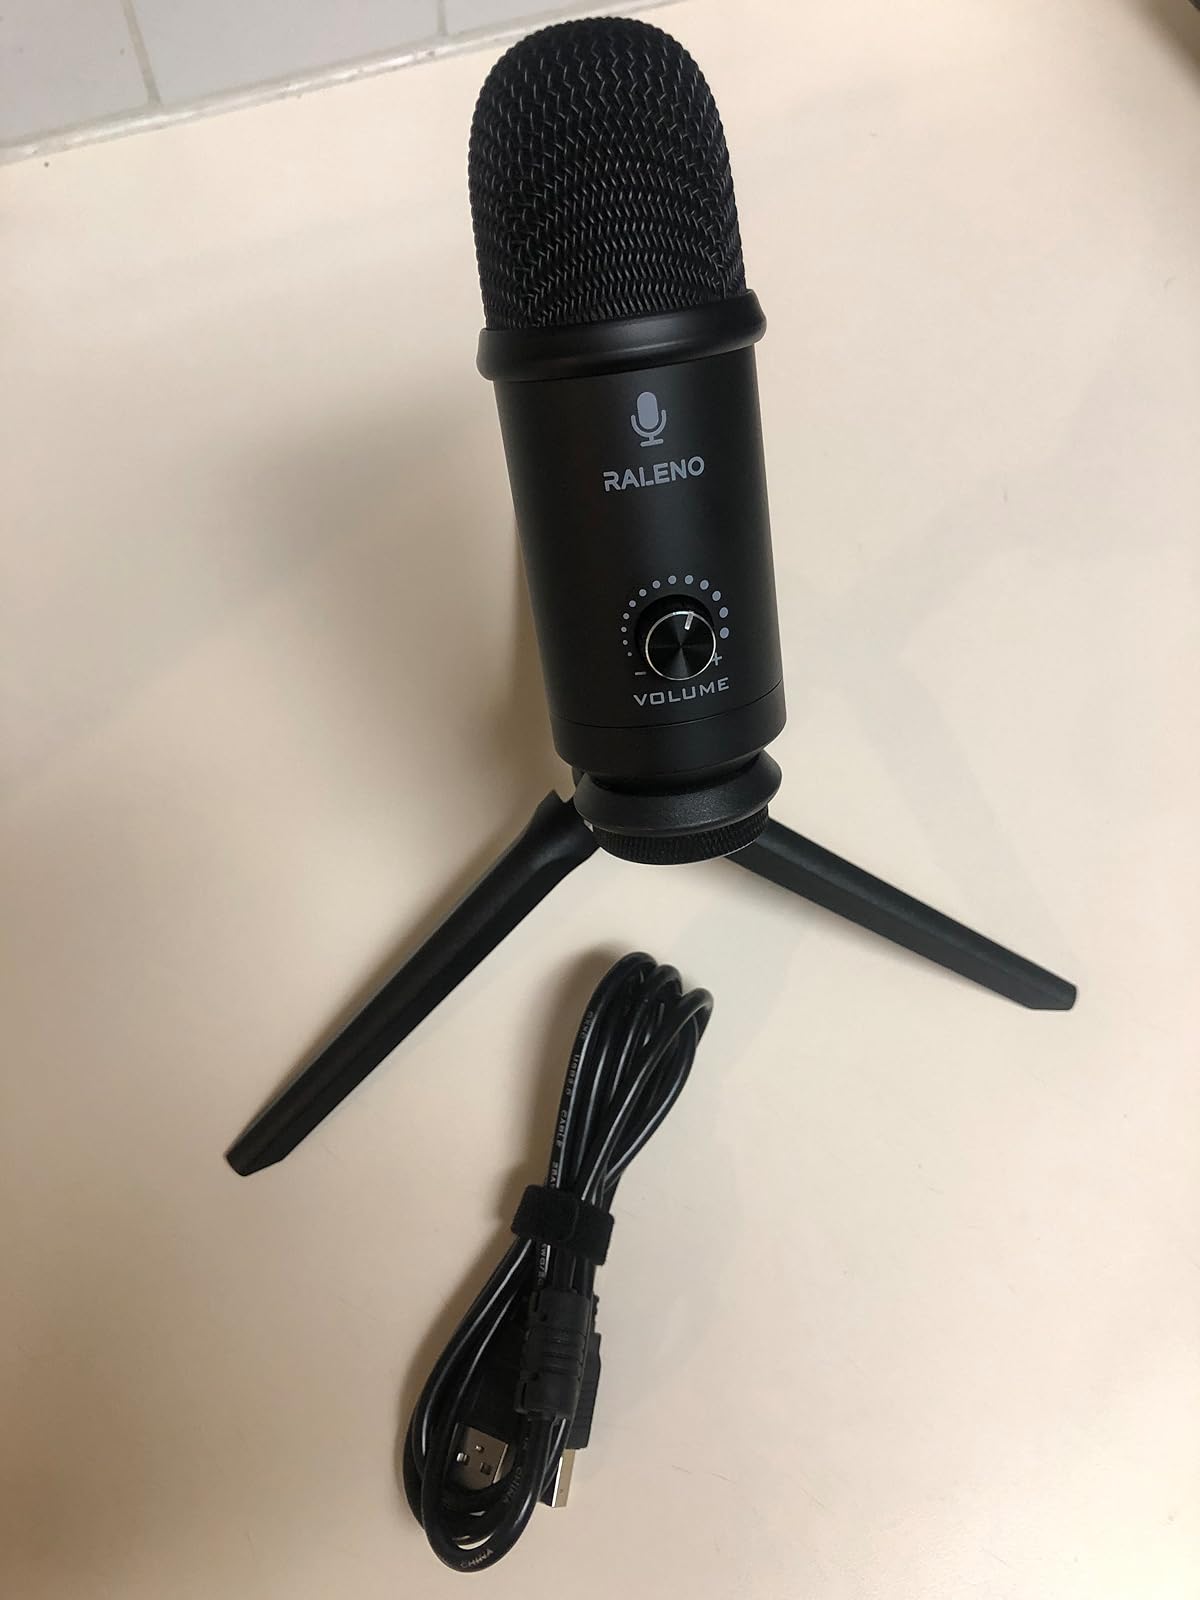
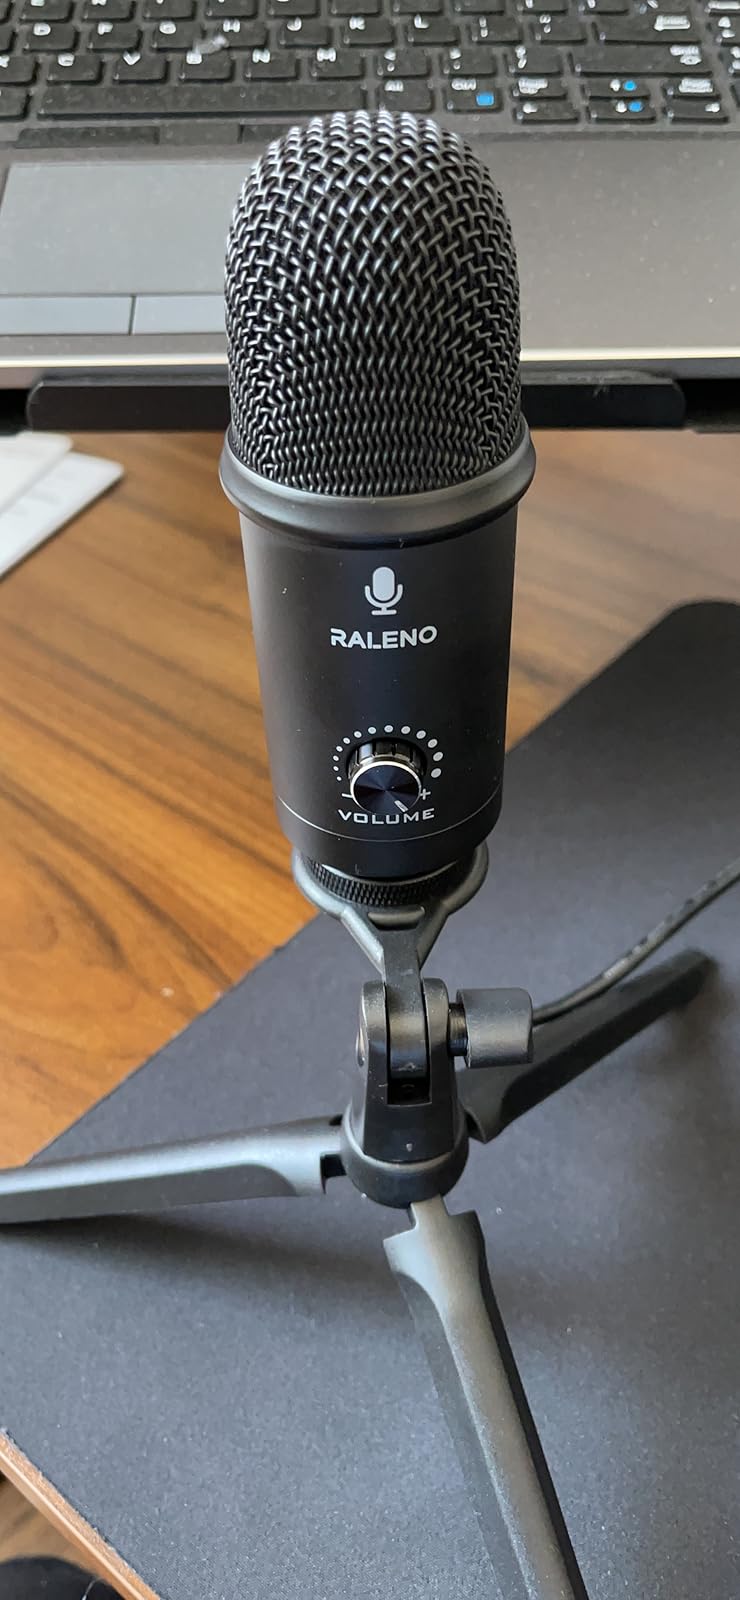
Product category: microphone
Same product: yes